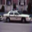
Label: automobile